Timo Gebhart

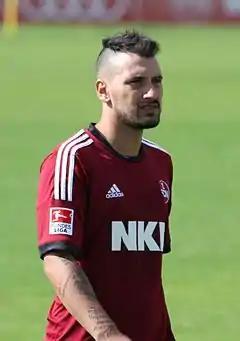
Gebhart playing for 1. FC Nürnberg in 2013

Timo Martin Gebhart (born 12 April 1989) is a German former professional footballer who played as a midfielder.